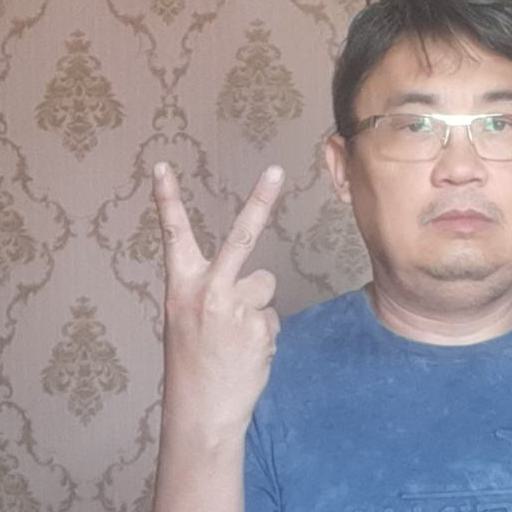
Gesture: peace_inverted